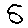
Label: 5